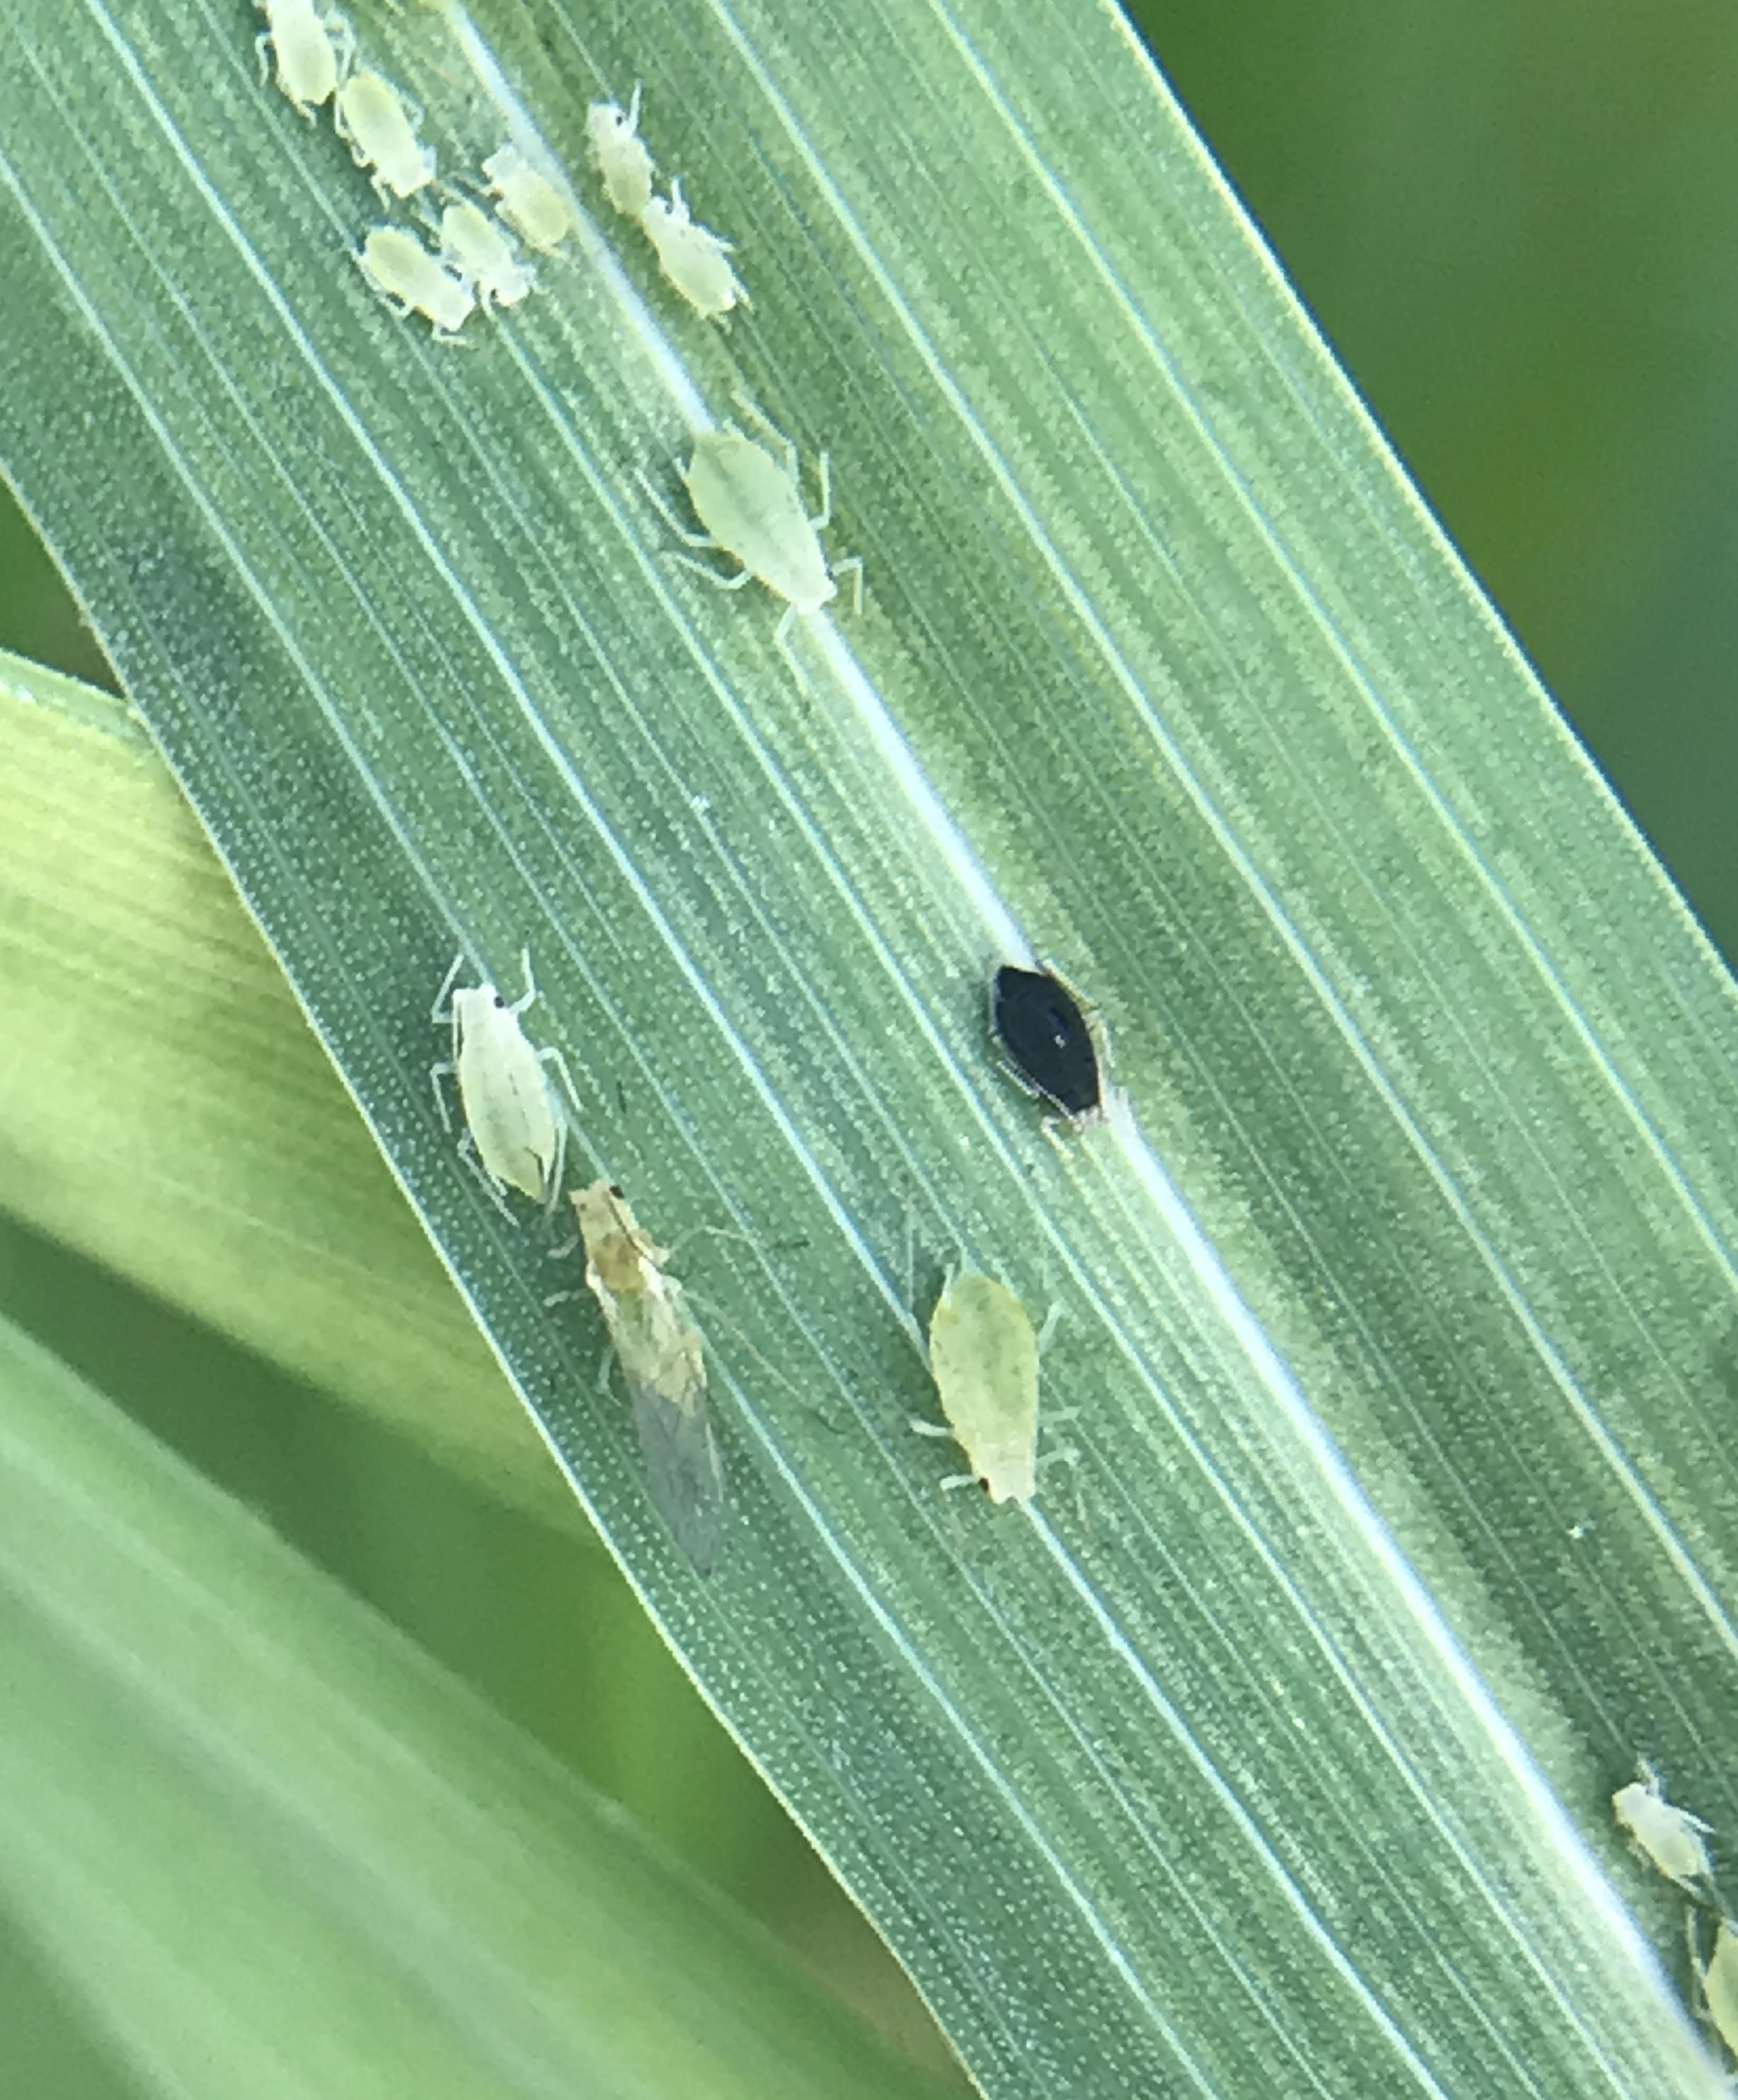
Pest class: rose_grain_aphid